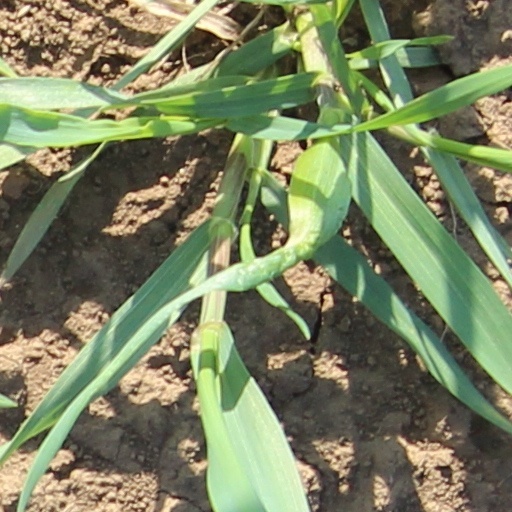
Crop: wheat